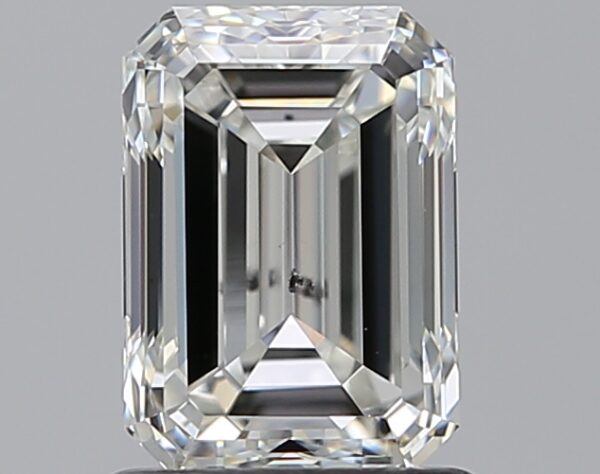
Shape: emerald
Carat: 1.2
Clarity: SI1
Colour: H
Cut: VG
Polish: EX
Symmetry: VG
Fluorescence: N
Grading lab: GIA
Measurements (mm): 7.01 x 4.99 x 3.48